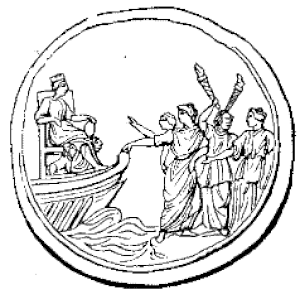
Vesta est la déesse du foyer du peuple romain et, par extension, de la maison et de la famille dans la religion romaine. Sa présence était symbolisée par le feu sacré qui brûlait dans son foyer et ses temples.